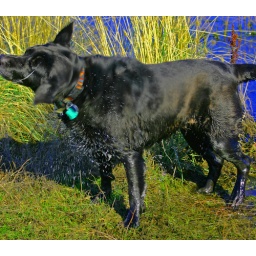
see the flying water droplets in larger view